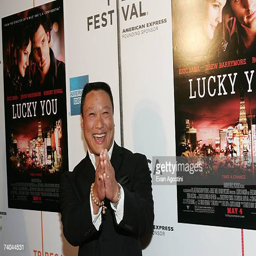
actor attends the premiere at festival